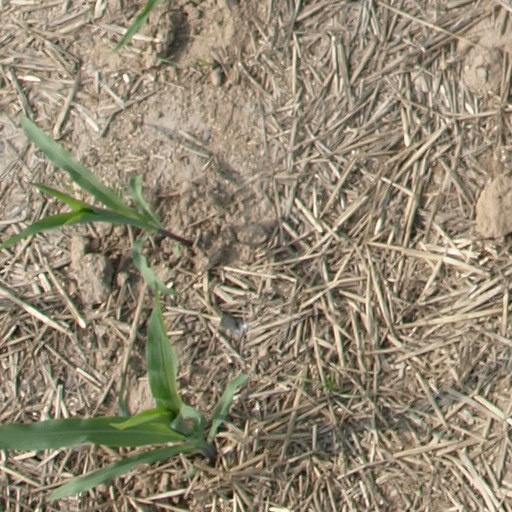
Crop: maize; corn